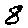
Label: 8